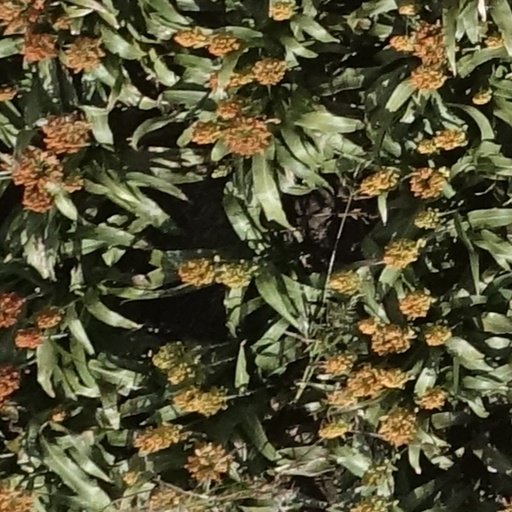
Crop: sorghum